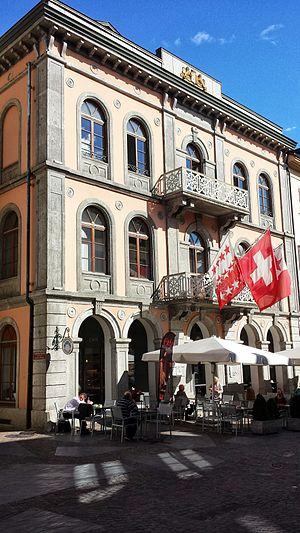
Claude Rouiller est un magistrat suisse, né le 22 juin 1941 à Martigny. Avocat, juge fédéral et professeur de Droit, il est réputé pour ses nombreuses enquêtes administratives sur différents scandales administratifs et judiciaires romands. Il a présidé le Tribunal fédéral de 1995 à 1997.